Answer in natural language. Considering the relative positions, where is black wooden chair with four legs (marked A) with respect to black wooden chair with four legs (marked B)? Choose between the following options: left or right
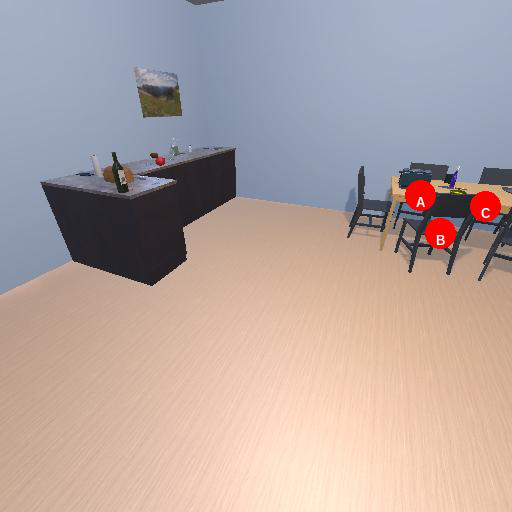
<answer>right</answer>